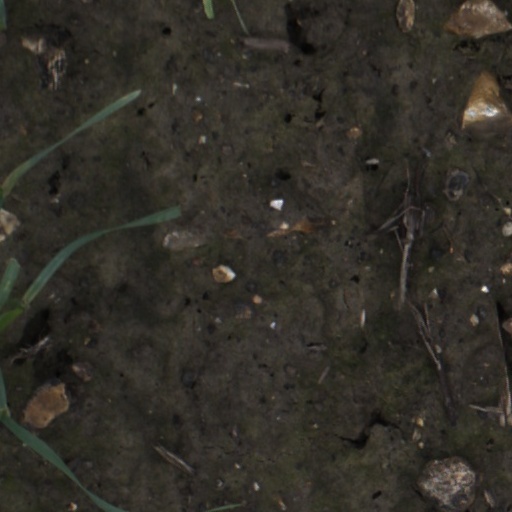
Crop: wheat